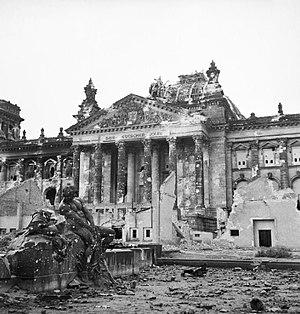
La bataille de Berlin constitue la dernière bataille terrestre de la Seconde Guerre mondiale en Europe. Lancée le 16 avril 1945 par les Soviétiques, elle s'achève le 2 mai 1945 par la reddition des derniers soldats allemands de la garnison de Berlin.
Le palais du Reichstag est un bâtiment de Berlin en Allemagne, construit pour abriter le Reichstag à partir de 1894 et jusqu'à son incendie dans la nuit du 27 au 28 février 1933. Il abrite le Bundestag de la République fédérale d'Allemagne depuis le retour des institutions à Berlin en 1999.
La Wehrmacht est le nom porté par l’armée du IIIᵉ Reich à partir du 21 mai 1935 et jusqu'à sa dissolution officielle en août 1946 par les forces d'occupation de l'Allemagne vaincue.
La Seconde Guerre mondiale, ou Deuxième Guerre mondiale, est un conflit armé à l'échelle planétaire qui dure du 1ᵉʳ septembre 1939 au 2 septembre 1945. Ce conflit oppose schématiquement les Alliés et l’Axe.